Herman Jacob Weber

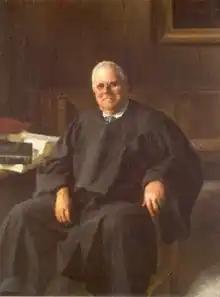
Judicial portrait of Weber, 2004, by James Michael Ostlund.

Weber was nominated by President Ronald Reagan on February 28, 1985, to the United States District Court for the Southern District of Ohio, to a new seat created by 98 Stat. 333. He was confirmed by the United States Senate on April 3, 1985, and received his commission on April 4, 1985. He assumed senior status on January 1, 2002.